23 Wall Street

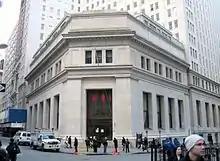
Main entrance to 23 Wall Street seen in 2007

23 Wall Street and the adjacent 15 Broad Street were sold in 2003 for $100 million to Africa Israel and Boymelgreen. Later that year, nonprofit group Wall Street Rising convinced the owners of 23 Wall and 15 Broad Streets to light the buildings during the night. The two buildings were slated to become a condominium development, "Downtown by Philippe Starck", named for its designer, Philippe Starck. Starck made the roof of 23 Wall Street into a garden and pool, accessible to the residents at 15 Broad Street. The New York Law School had planned to move into 23 Wall Street. but the proposal was canceled in September 2004 after over a year of negotiations. Afterward, the developers began looking for retail tenants to move into 23 Wall Street. Africa Israel gained full control of the two buildings in 2007. Subsequently, they used 23 Wall Street for film shoots and broker events.